Barking Dogs Never Bite

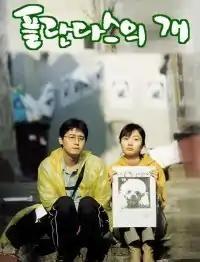
Promotional release poster

Barking Dogs Never Bite (also known as "A Higher Animal" and "Dog of Flanders") is a 2000 South Korean independent dark comedy film directed and co-written by Bong Joon Ho in his directorial debut. The film's Korean title is satirically named after the 1872 novel "A Dog of Flanders", a European pet story that is very popular in parts of East Asia.